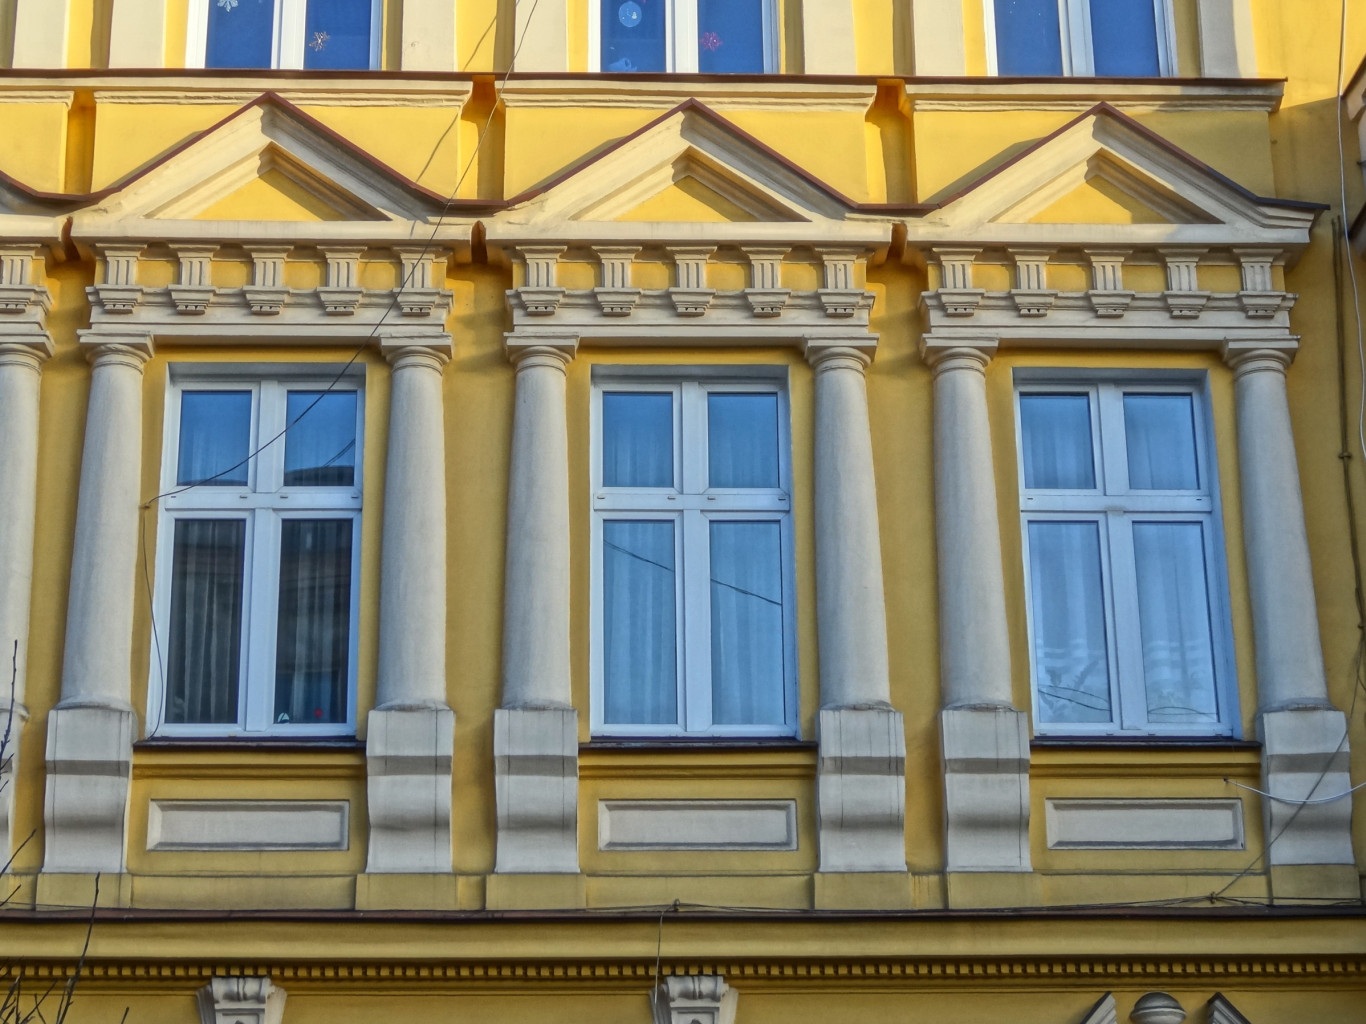
architecture, house, window, building, palace, facade, exterior, windows, estate, art nouveau, classical architecture, bydgoszcz